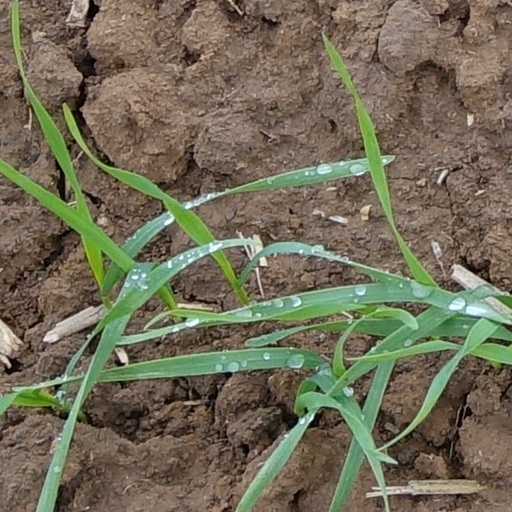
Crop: wheat